The Cloisters

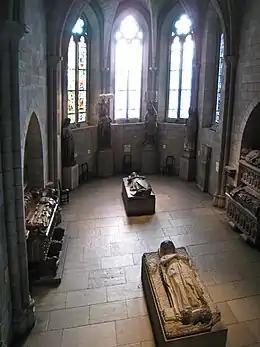
View of the Gothic Chapel, with Catalan (Spanish) and French tomb effigies and Gothic stained glass windows

The Saint-Guilhem cloisters were taken from the site of the Benedictine monastery of Saint-Guilhem-le-Désert, and date from 804 AD to the 1660s. Their acquisition around 1906 was one of Barnard's early purchases. The transfer to New York involved the movement of around 140 pieces, including capitals, columns and pilasters. The carvings on the marble piers and column shafts recall Roman sculpture and are coiled by extravagant foliage, including vines. The capitals contain acanthus leaves and grotesque heads peering out, including figures at the Presentation at the Temple, Daniel in the Lions' Den and the Mouth of Hell, and several pilasters and columns. The carvings seem preoccupied with the evils of hell. Those beside the mouth of hell contain representations of the devil and tormenting beasts, with, according to Young, "animal-like body parts and cloven hoofs [as they] herd naked sinners in chains to be thrown into an upturned monster's mouth".